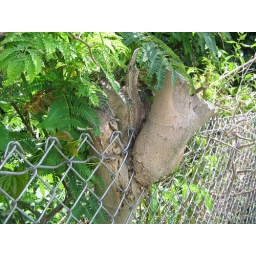
a tree grows around and through a chain-link fence bordering the Leiper-Smedley Trail.